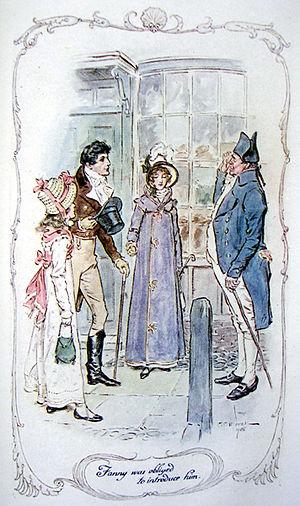
Illustration pour le ch. 41 de Mansfield Park, de Jane Austen. Fanny fut obligée de présenter Henry à son père.
Henry Crawford est un des personnages de Mansfield Park, le roman de Jane Austen considéré comme le plus abouti, écrit en 1813 et publié en 1814. Sans être un personnage principal, car seule Fanny Price peut être qualifiée ainsi, il tient une place éminente dans l'intrigue : avec sa sœur Mary, il joue un rôle essentiel, car l'arrivée inattendue dans le paisible et rural Northamptonshire de ce couple de jeunes et élégants mondains, brillants mais sans moralité, va dangereusement perturber la vie calme et bien ordonnée de la famille Bertram.
Fanny Price est un personnage créé par la femme de lettres britannique Jane Austen. Figure centrale du roman Mansfield Park, publié en 1814, elle est un personnage paradoxal qui ne présente que peu des traits de caractères qu'on attend en général d'une héroïne de roman et que possèdent, à divers degrés, les figures de femmes créées auparavant par Jane Austen : de l'esprit, de l'audace, de l'énergie. Au contraire, elle est frêle, timide, silencieuse, vulnérable, ce qui ne l'empêche pas de montrer, sous sa douceur et sa docilité, de la détermination et un constant refus des compromissions. Issue d'une famille pauvre et élevée par de riches parents qui lui font parfois inconsciemment sentir qu'ils l'ont accueillie par charité, elle se montre reconnaissante de toute marque d'affection à son égard. Persuadée de sa propre insignifiance, elle accepte sa situation subalterne sans se révolter, même si elle en souffre, et se contraint à l'humilité. Et elle triomphe finalement des épreuves sans vraiment agir et sans jamais faire de faux pas.